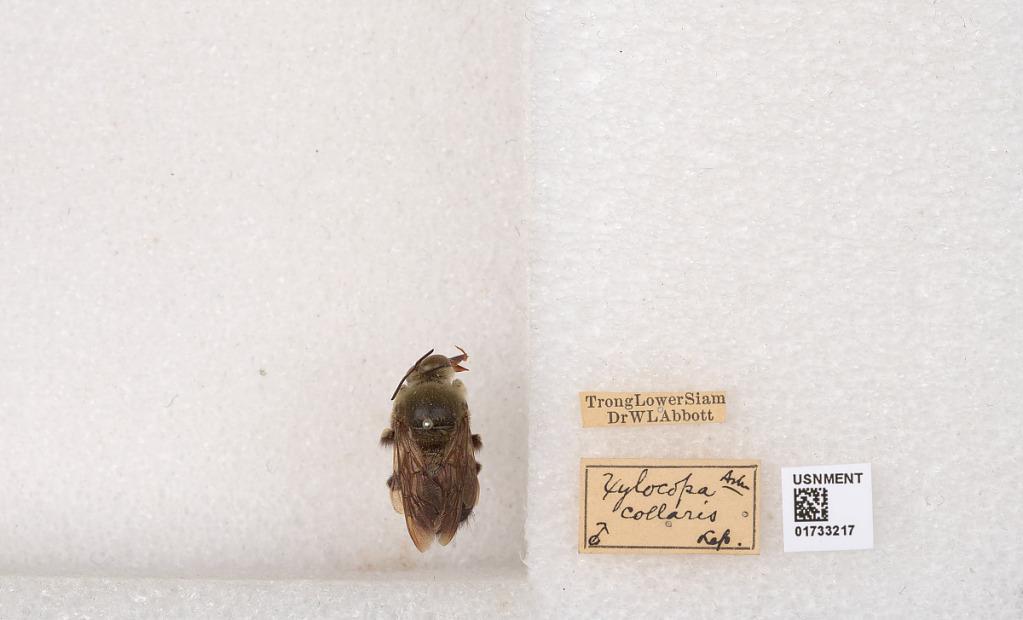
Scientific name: Xylocopa (Zonohirsuta) dejeanii dejeanii (Lepeletier)
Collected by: W. Abbott
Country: Thailand
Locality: Trong
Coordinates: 7.12651, 99.6994